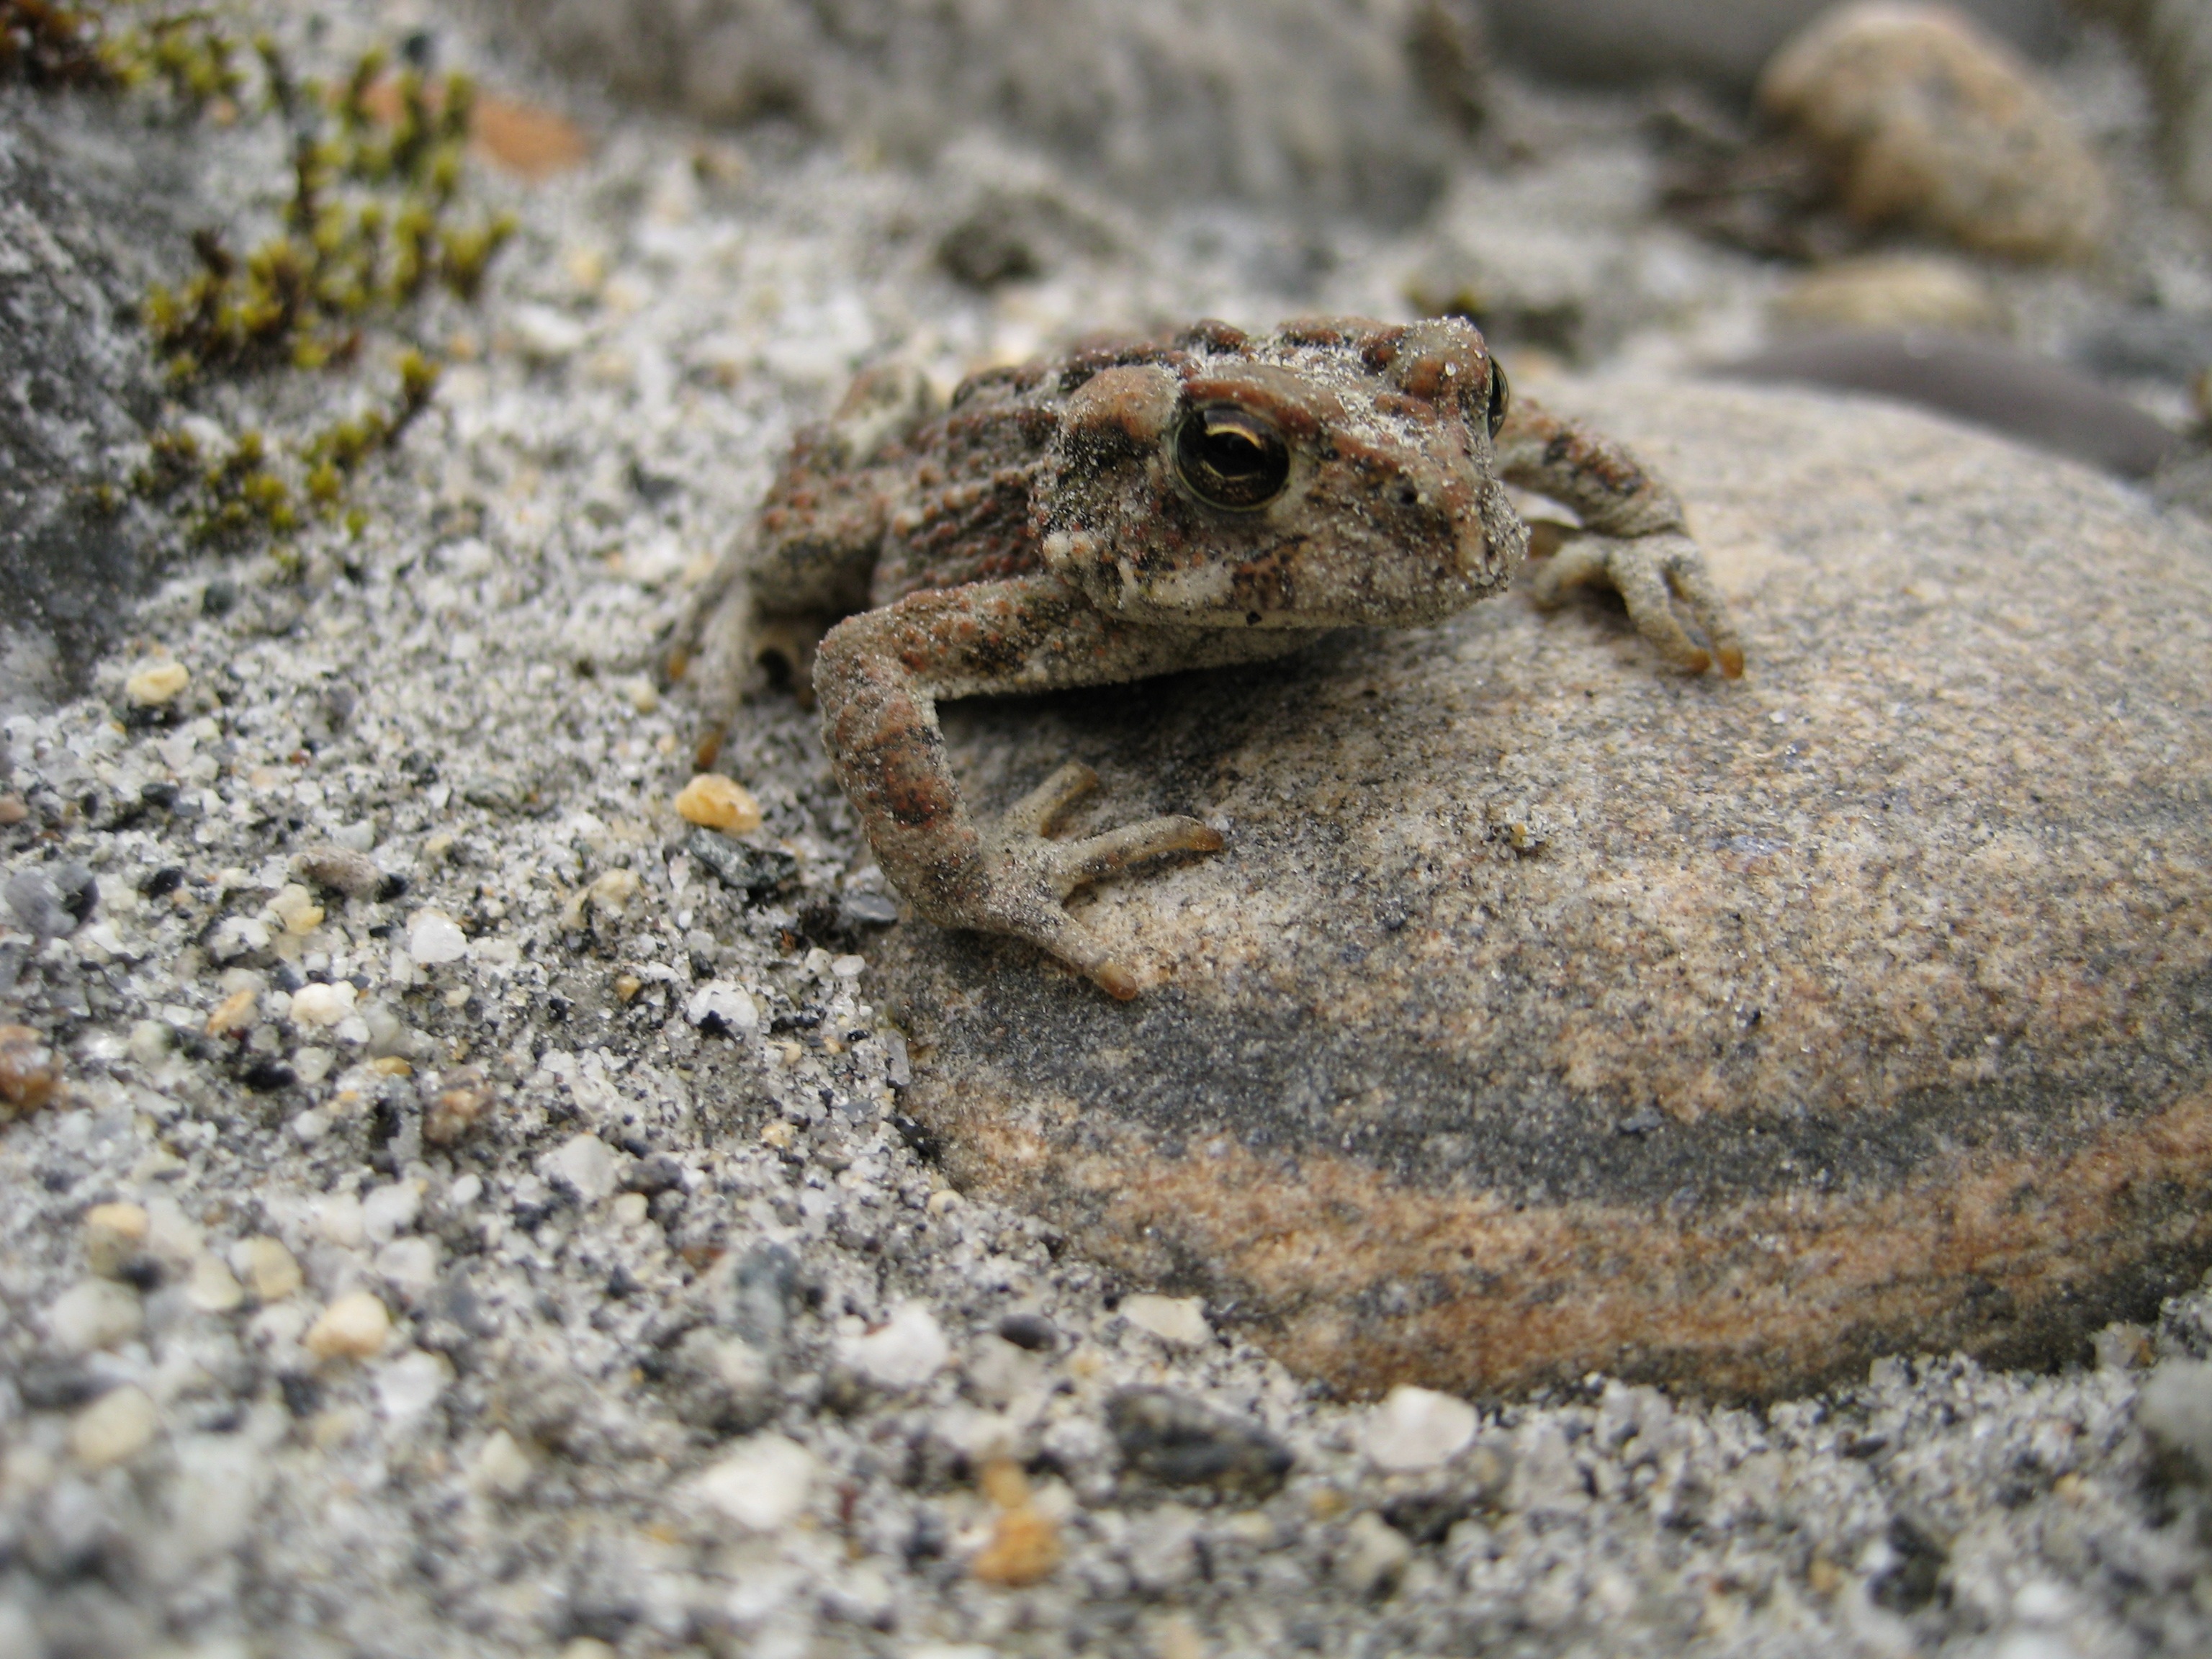
sand, wildlife, frog, toad, amphibian, fauna, close up, camouflage, vertebrate, bc, macro photography, ranidae